Will Schuester

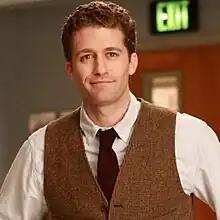
Matthew Morrison as Will Schuester

William Michael Schuester, often referred to as Mr. Schue, is a fictional teacher character and one of the two main protagonists from the Fox musical comedy-drama series "Glee", alongside his student Rachel Berry. He appeared in "Glee" from its pilot episode, first broadcast on May 19, 2009. Will was portrayed by Matthew Morrison, and was developed by "Glee" creators Ryan Murphy, Brad Falchuk, and Ian Brennan. He is a Spanish teacher at the fictional William McKinley High School and the director of the show's titular glee club in Lima, Ohio, where the show is set. He ultimately becomes the school's principal. His storylines have seen him revive the school's failing glee club, leave his wife Terri (Jessalyn Gilsig), win the love of school guidance counselor Emma Pillsbury (Jayma Mays), and marry her.